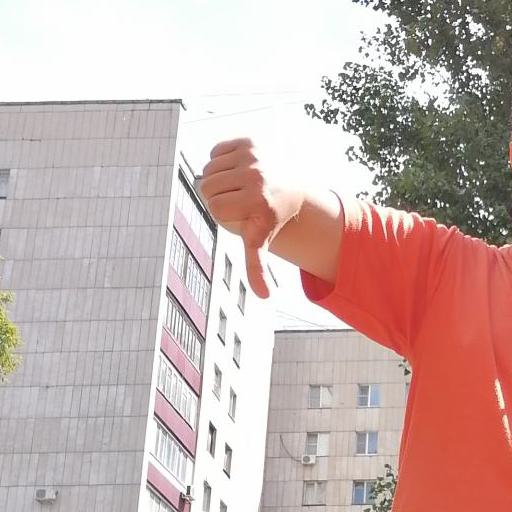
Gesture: dislike